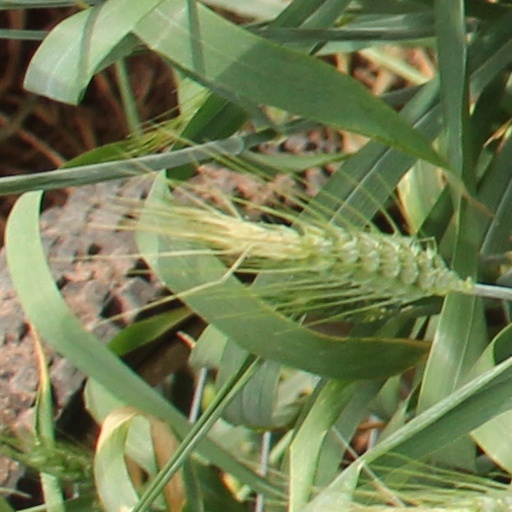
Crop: wheat